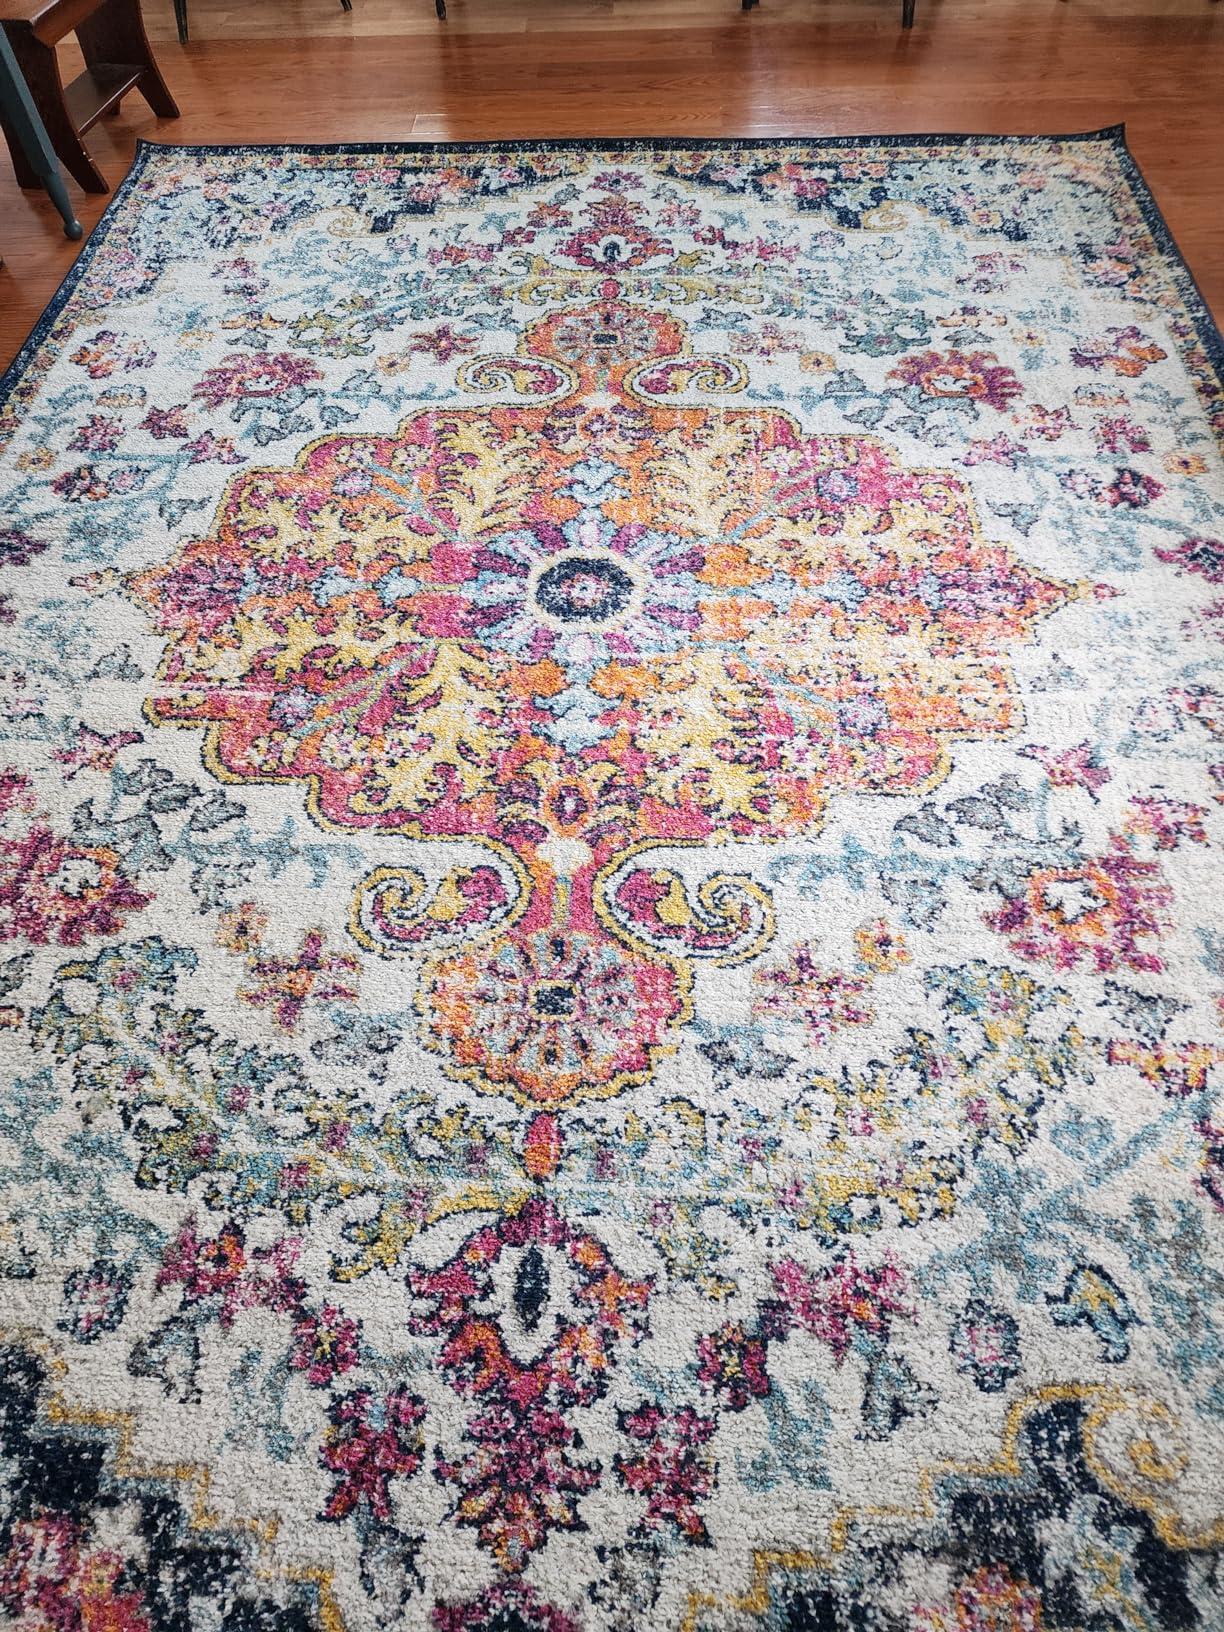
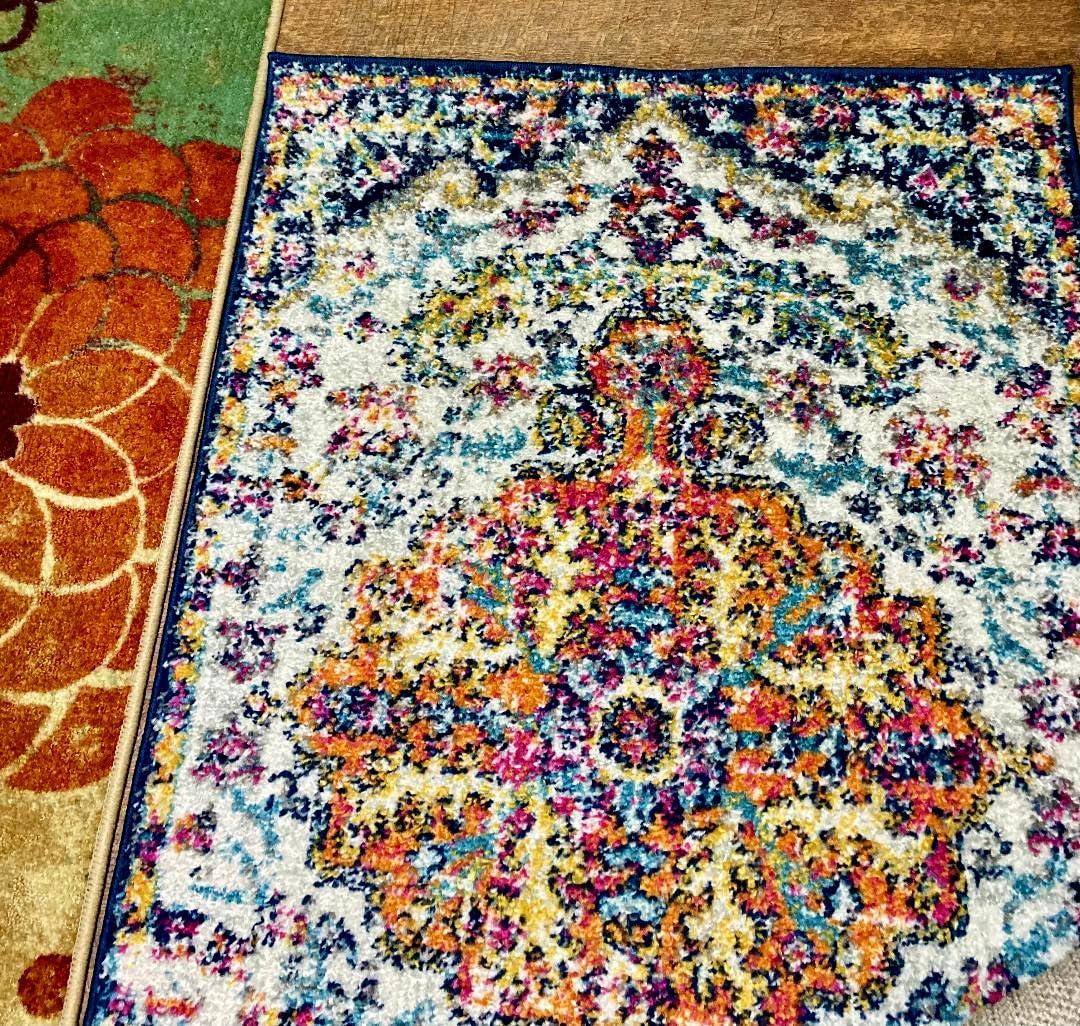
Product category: misc
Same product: yes